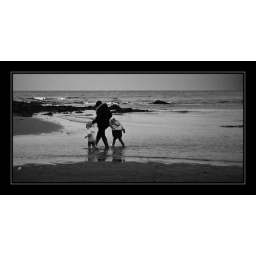
My friend walks tentatively along the beach with her two little girls in tow.